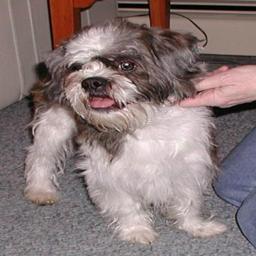
Animal: dogs